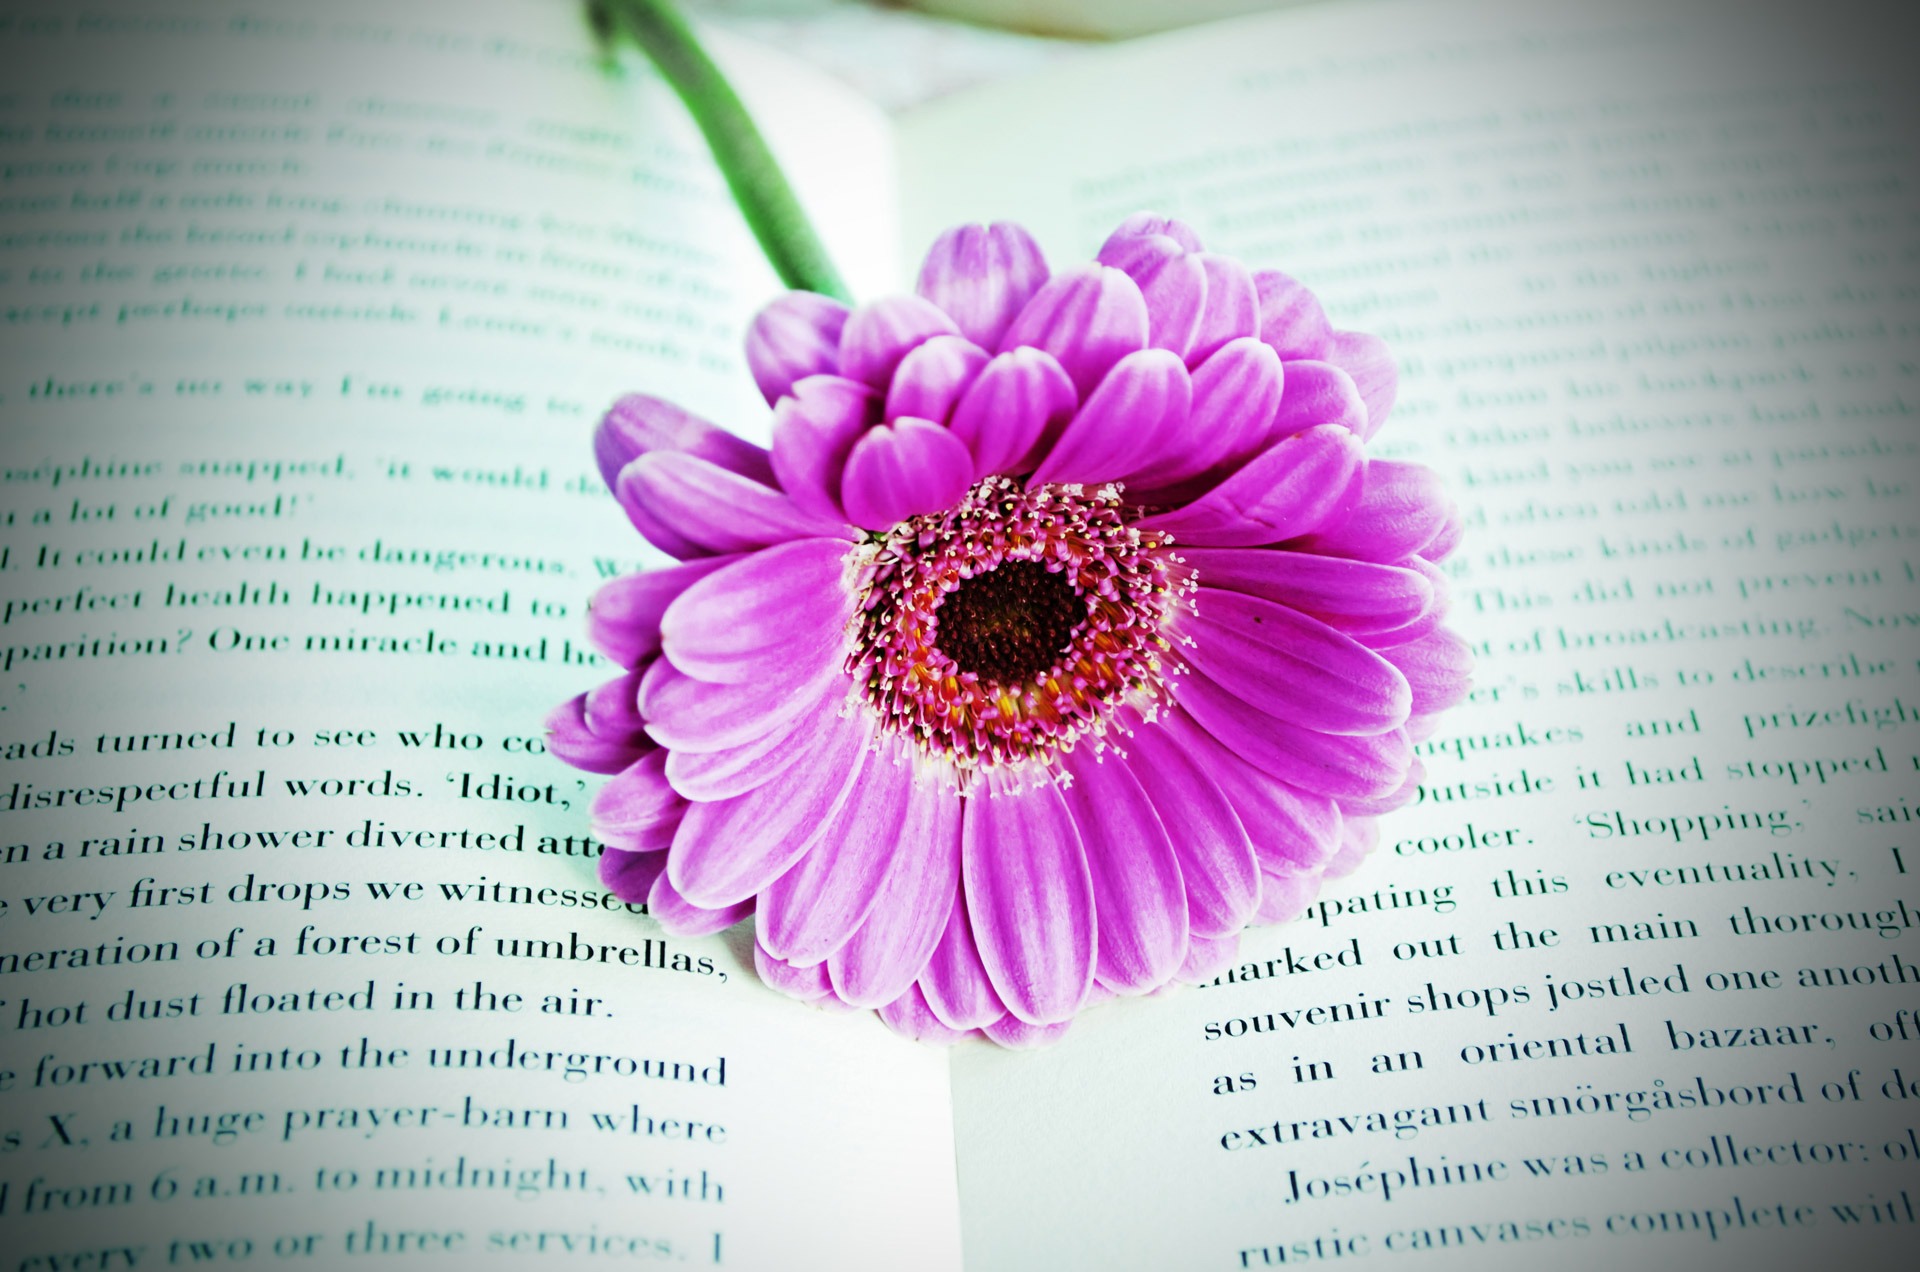
nature, book, plant, flower, purple, petal, love, gift, decoration, reflection, macro, natural, pink, wedding, flora, page, season, plants, ornament, flowers, pages, background, beauty, gerbera, anniversary, floristry, voter, flowering plant, daisy family, flower bouquet, floral design, valentine day, land plant, flower arranging